Mel Melton

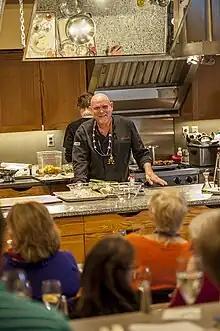
Chef Mel Melton leading a cooking class in 2013

Grand prize winner, Rolls-Royce / Krug Champagne Invitational Chef Competition, Chicago, IL, June 1986